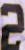
Number: 2